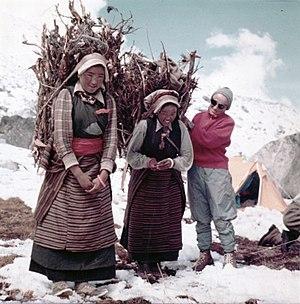
Claude Kogan avec 2 porteuses au Nangpala lors de l'expédition féminine de 1959 au Népal.
L'expédition féminine de 1959 au Népal est une expédition himalayenne de 1959 dirigée par Claude Kogan.